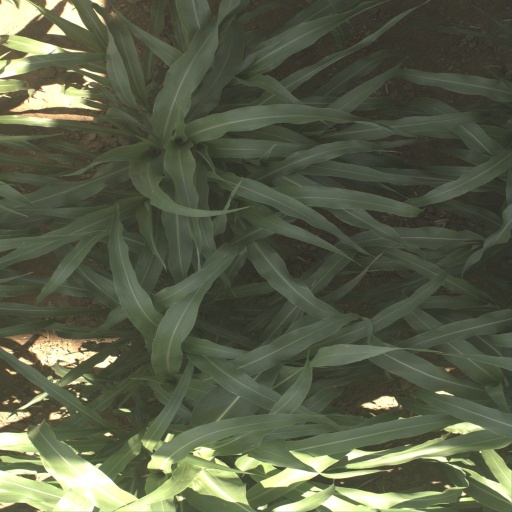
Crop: sorghum